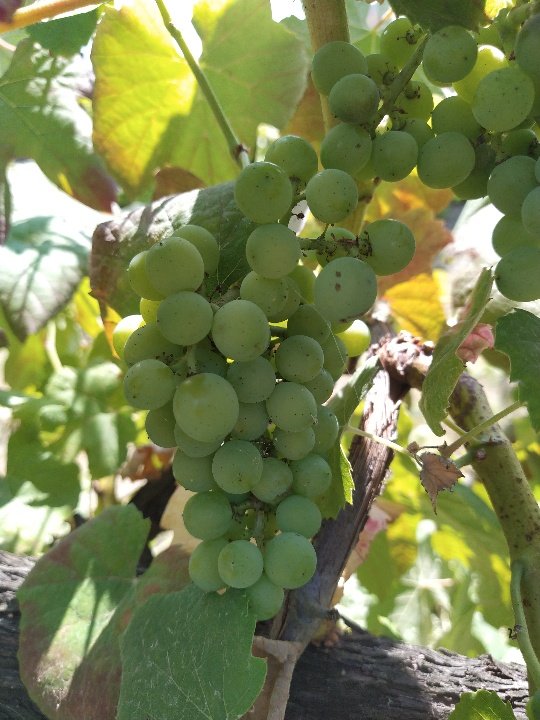
Berries visible: 61
Grape clusters: 2